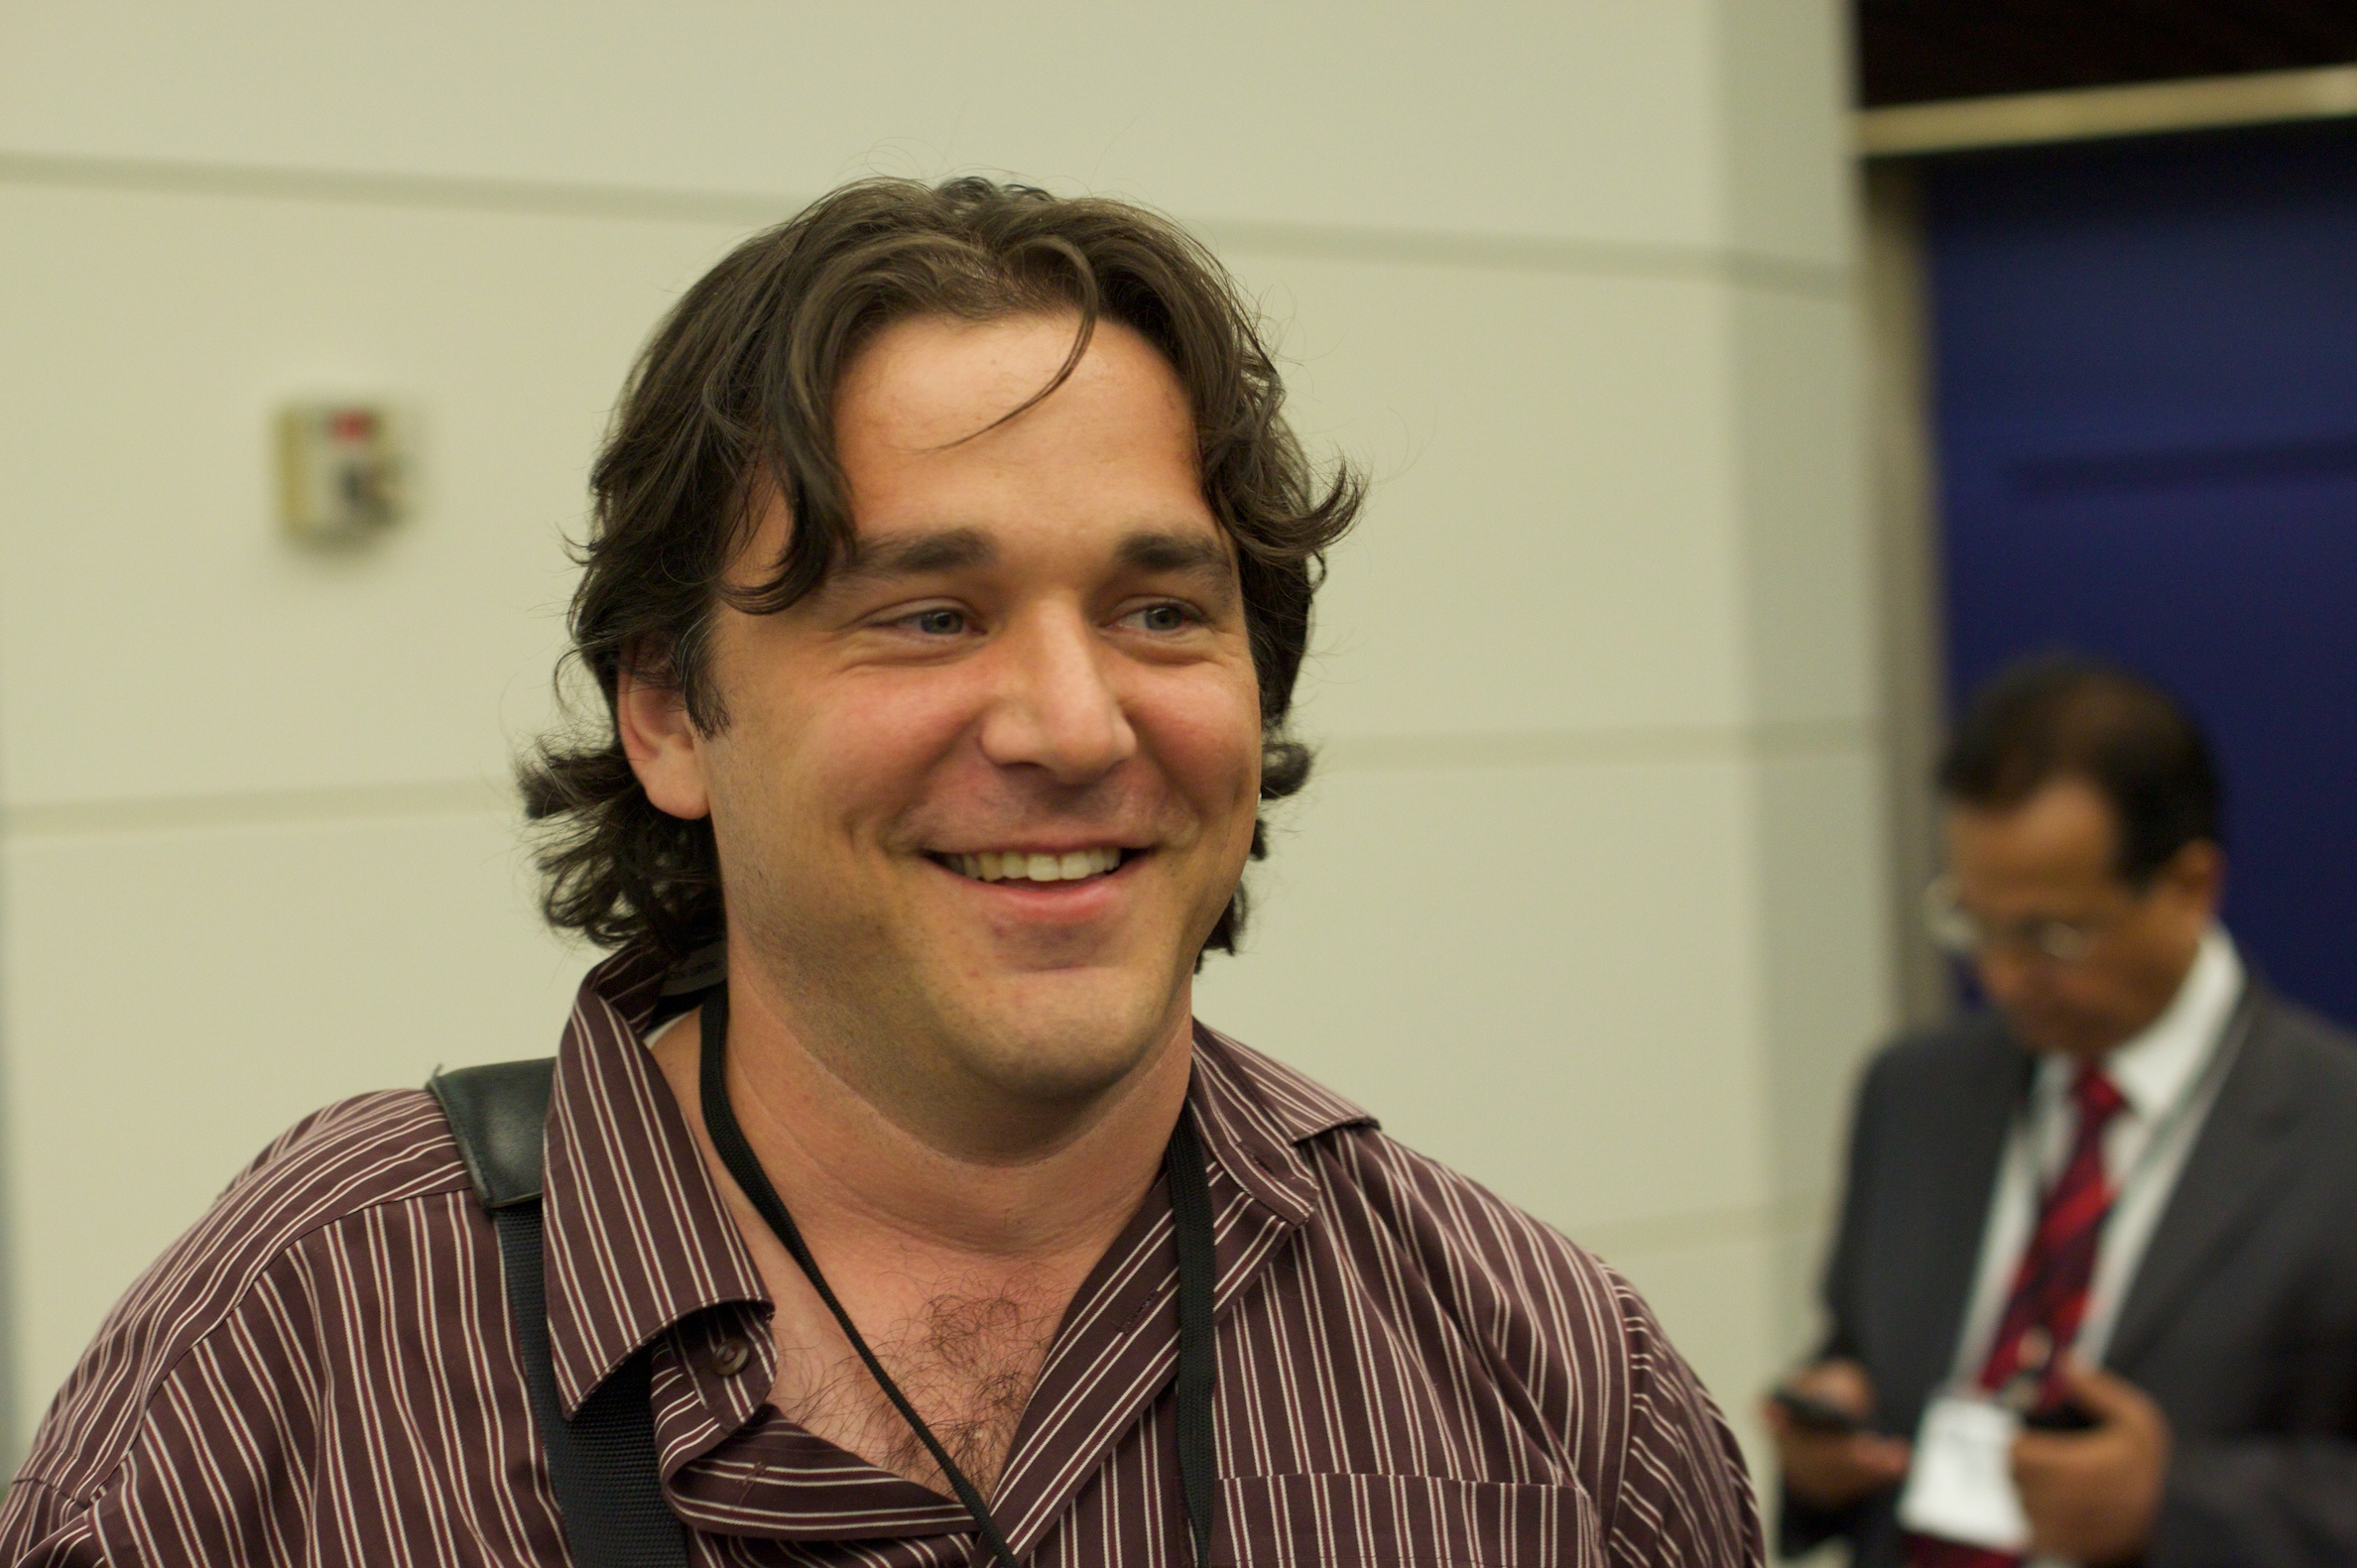
person, people, vancouver, conversation, opened09